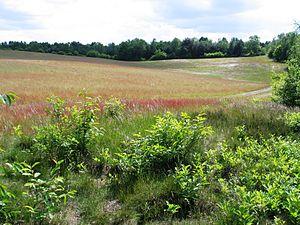
La Belgique [bɛlʒik], en forme longue le royaume de Belgique, est un pays d’Europe de l'Ouest, bordé par la France, les Pays-Bas, l’Allemagne, le Luxembourg et la mer du Nord. Politiquement, il s'agit d’une monarchie constitutionnelle fédérale à régime parlementaire. Elle est l’un des six pays fondateurs de l’Union européenne et accueille, dans sa capitale Bruxelles, le Conseil de l'Union européenne, la Commission européenne, les Commissions parlementaires et six sessions plénières additionnelles du Parlement européen, ainsi que d’autres organisations internationales comme l’OTAN. Le pays accueille également, à Mons, le Grand Quartier général des puissances alliées en Europe. La Belgique couvre une superficie de 30 688 km² avec une population de 11 476 279 habitants au 1ᵉʳ janvier 2020, soit une densité de 373,97 habitants/km².
La Campine est une région qui se trouve partiellement en Belgique et partiellement aux Pays-Bas.
L'environnement en Belgique est l'environnement du pays Belgique. La Belgique était en 2014 la cinquième empreinte écologique mondiale. Avec une densité humaine parmi les plus importantes au monde, elle présente un bilan carbone élevé, un déficit agricole, une surconsommation de bois. La congestion automobile entraine une pollution de l'air, et il existe également une pollution de l'eau. La gestion des déchets semble en revanche bonne.